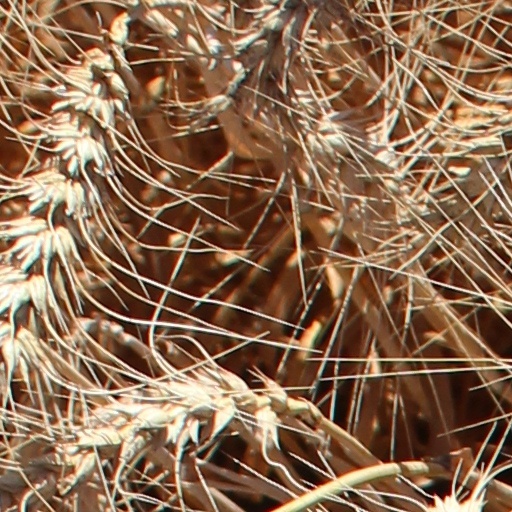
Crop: wheat